Dakin oxidation

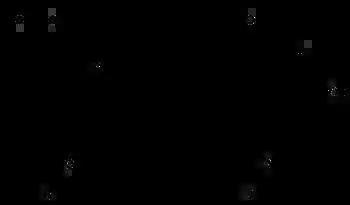
Carboxylic acid product formation

"M"-hydroxy compounds do not oxidize to "m"-benzenediols and carboxylates. Rather, they form phenyl carboxylic acids. Variations in the aryl rings' migratory aptitudes can explain this. Hydroxyl groups "ortho" or "para" to the carbonyl group concentrate electron density at the aryl carbon bonded to the carbonyl carbon (10c, 11d). Phenyl groups have low migratory aptitude, but higher electron density at the migrating carbon increases migratory aptitude, facilitating [1,2]-aryl migration and allowing the reaction to continue. "M"-hydroxy compounds do not concentrate electron density at the migrating carbon (12a, 12b, 12c, 12d); their aryl groups' migratory aptitude remains low. The benzylic hydrogen, which has the highest migratory aptitude, migrates instead (8), forming a phenyl carboxylic acid (9).